Describe the emotion expressed in this image:  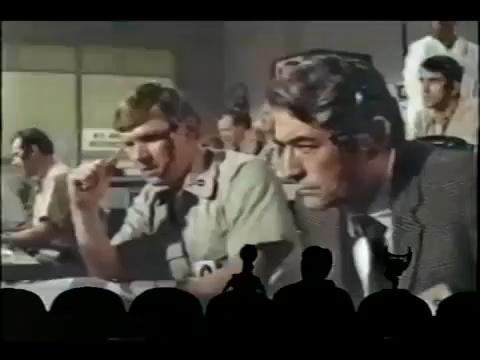
This person displays Fear, valence and arousal with low intensity.